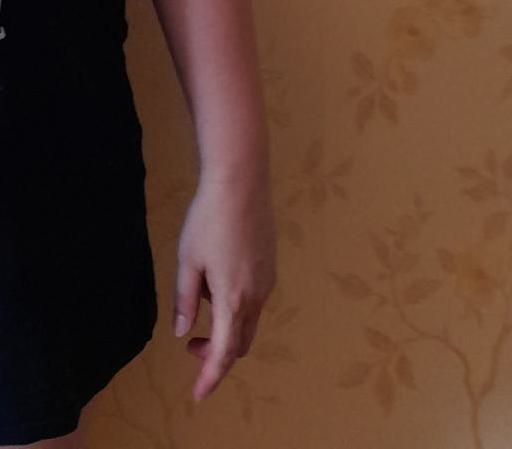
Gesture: no_gesture